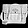
Label: Bag